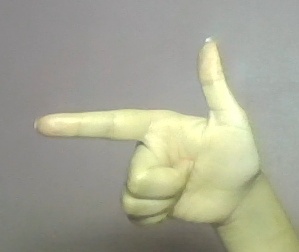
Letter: yaa